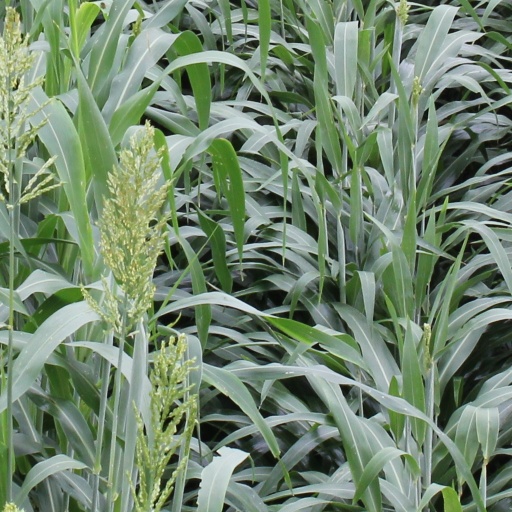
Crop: sorghum